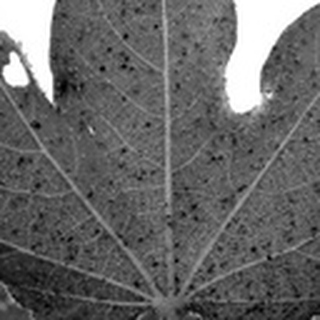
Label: cotton_aphids